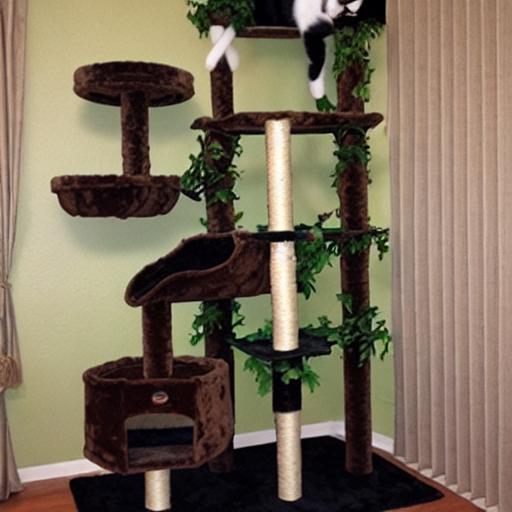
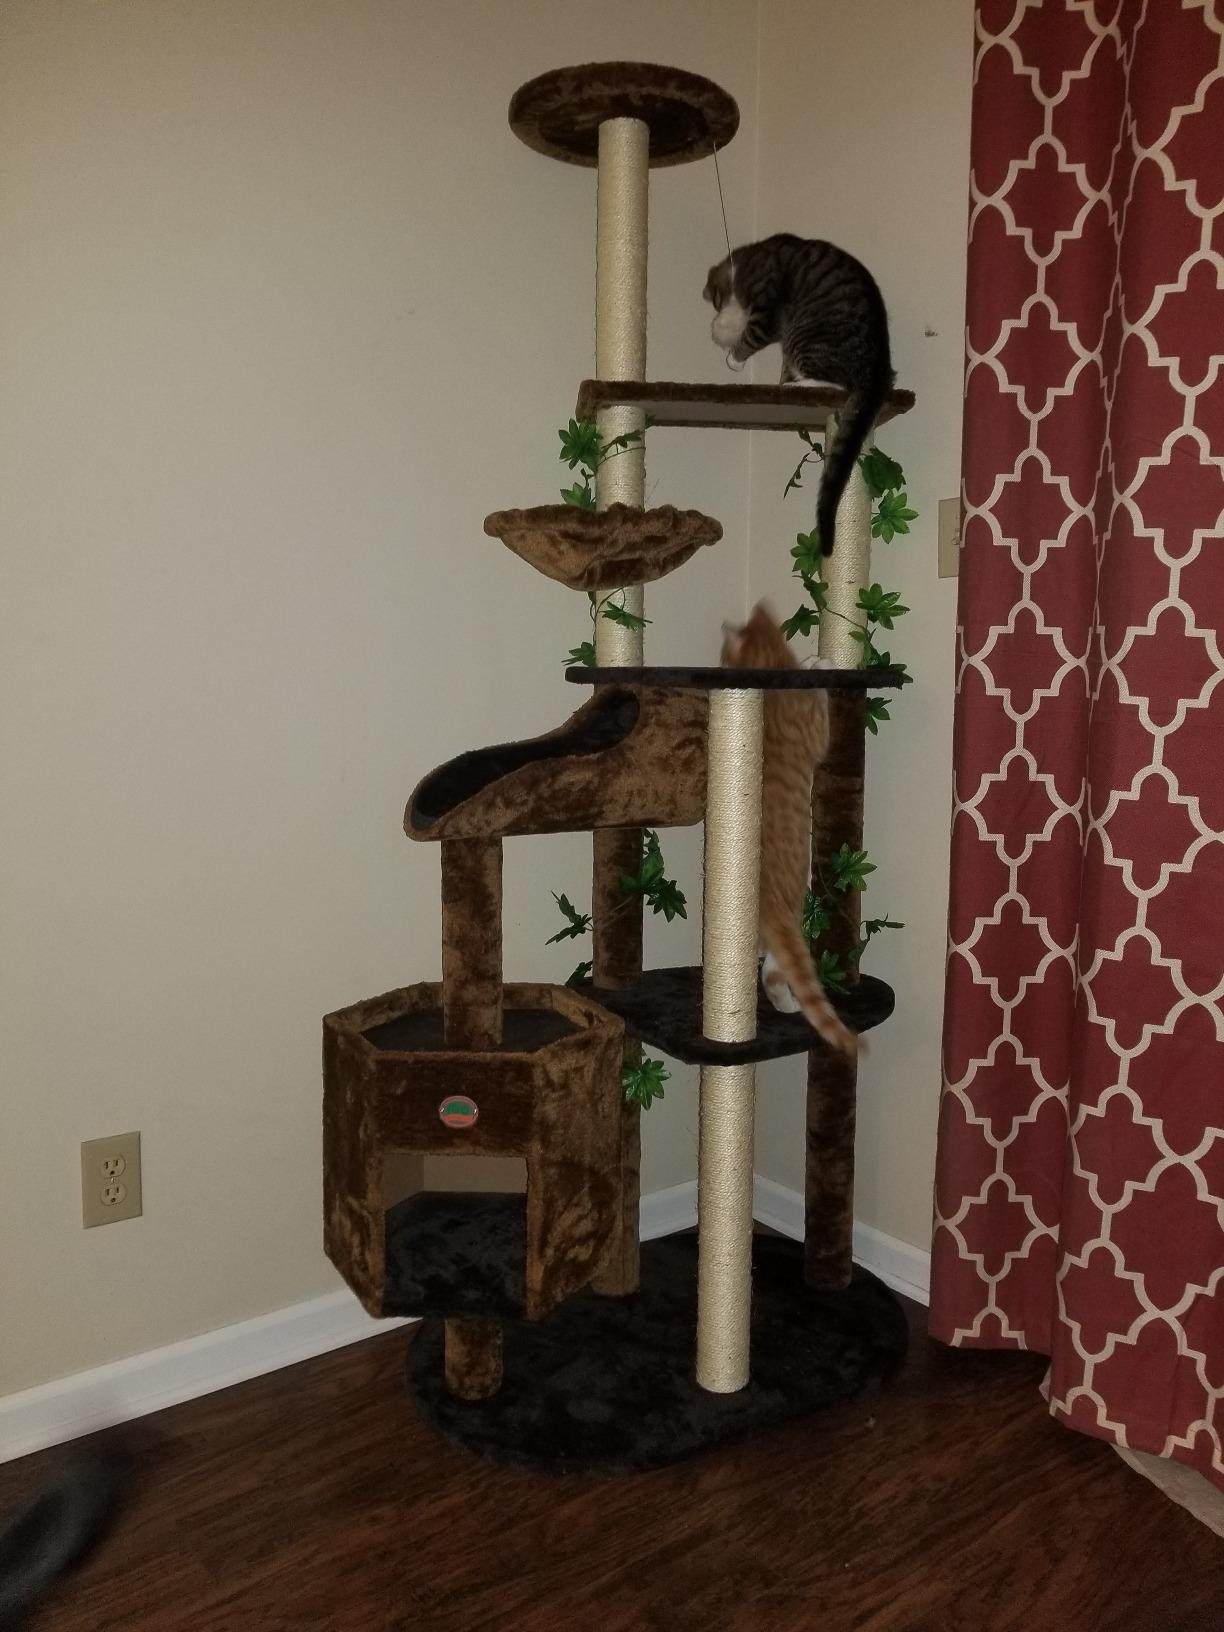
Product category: items_cat tree
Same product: no